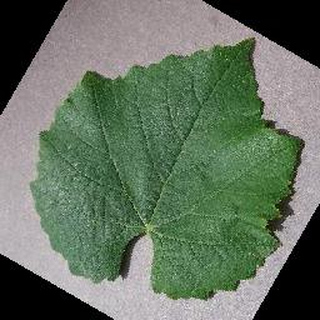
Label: healthy_grape